Timurid relations with Europe

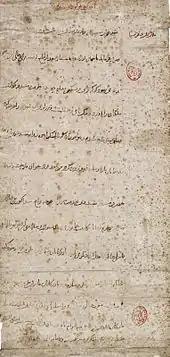
Persian letter of Timur to Charles VI of France, 1402

Timurid relations with Europe developed in the early 15th century, as the Persianate Turco-Mongol ruler Timur and European monarchs attempted to operate a rapprochement against the expansionist Ottoman Empire. A strong hostility remained between the Timurds and the Ottoman Turks as well as the Egyptian Mamluks.